Calamity Jane

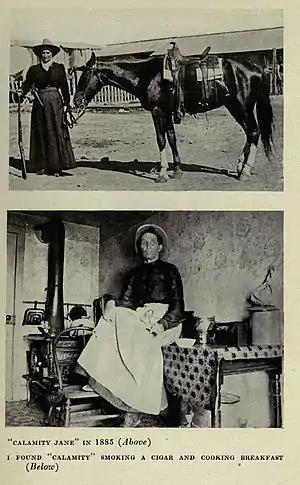
1885 photos of Calamity Jane

Jane was involved in several campaigns in the long-running military conflicts with Native Americans. Her claim was that: